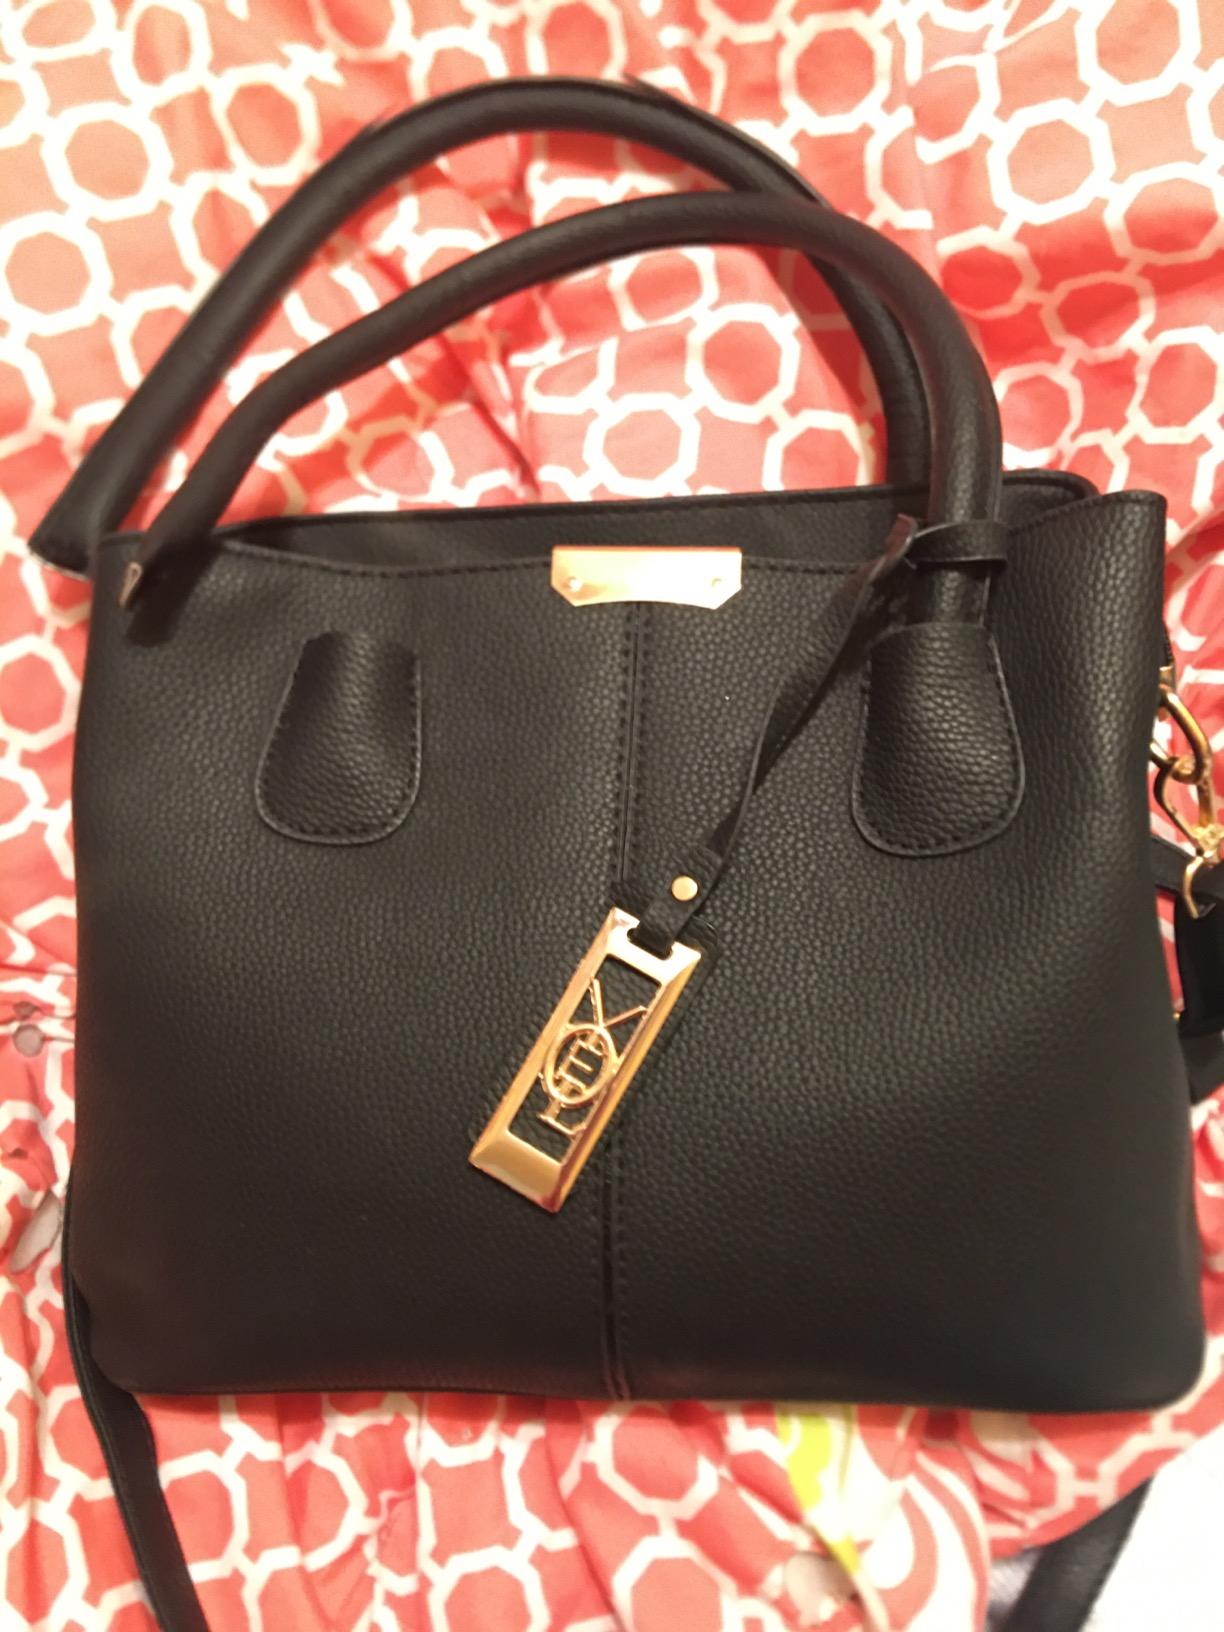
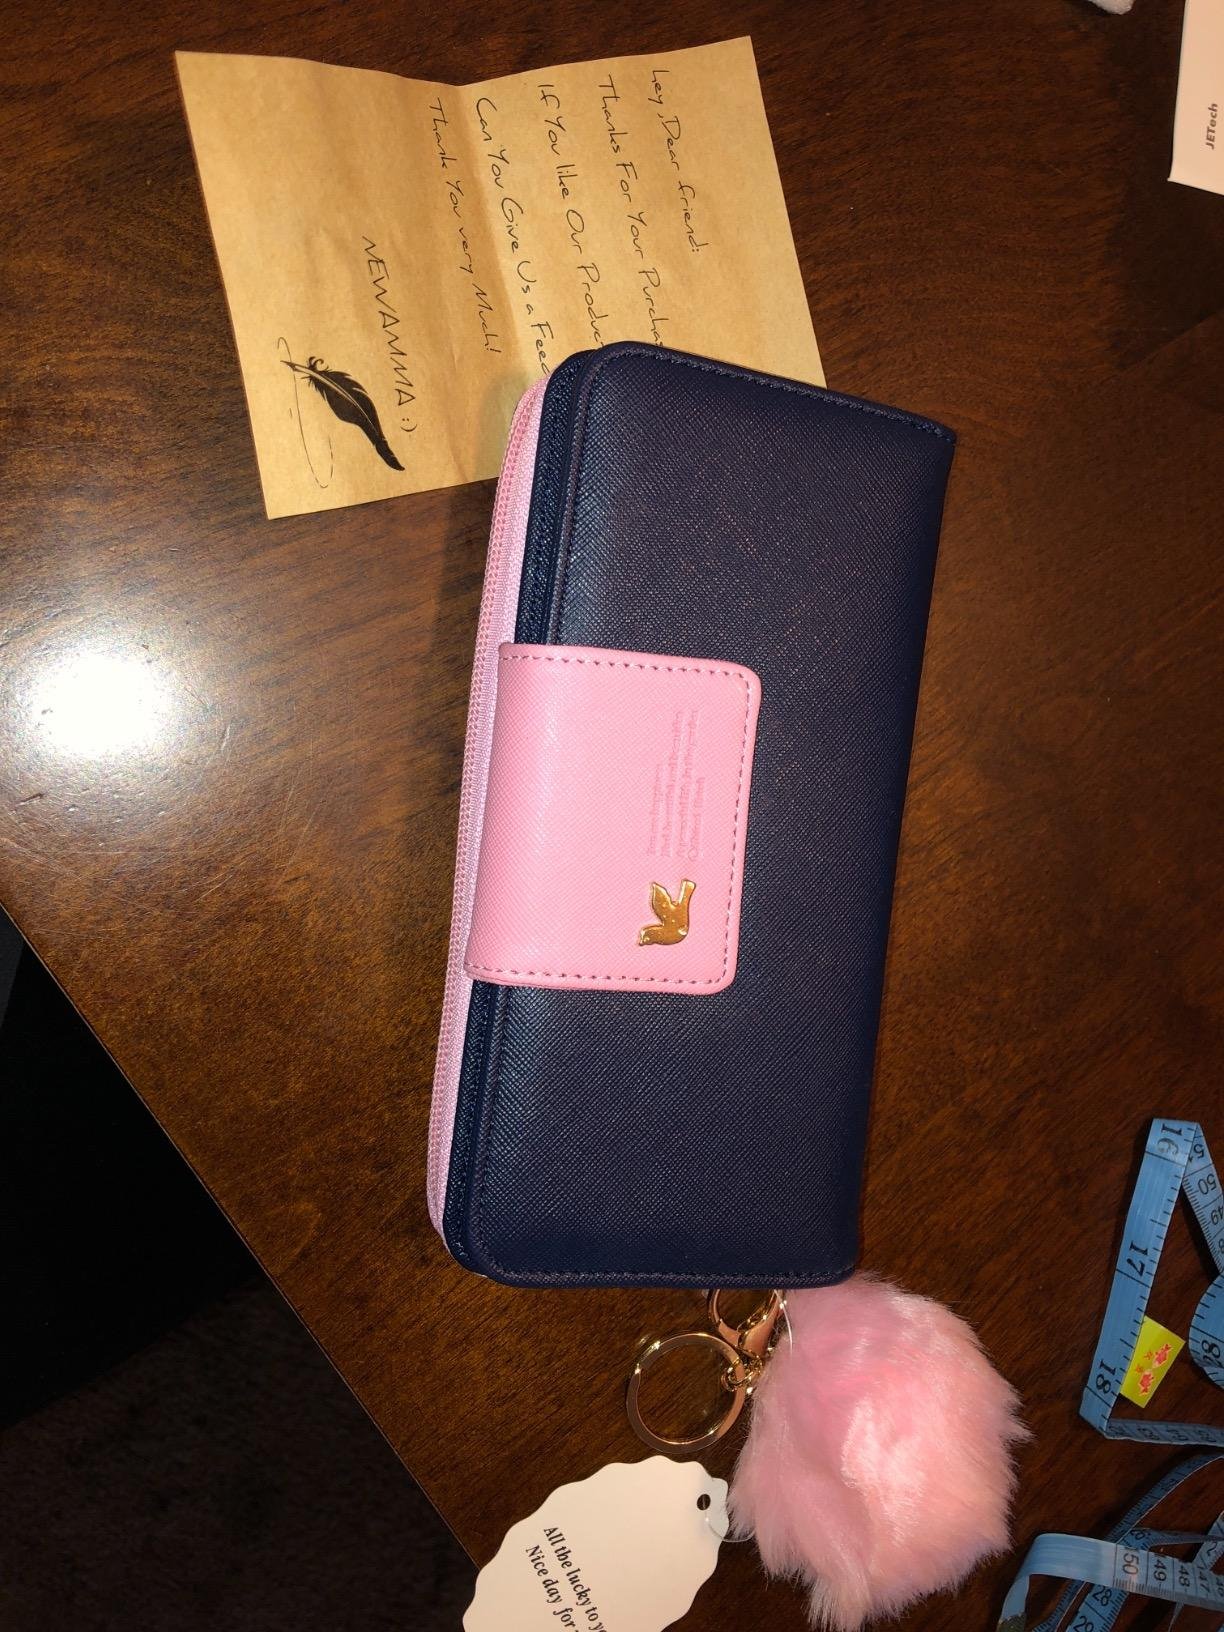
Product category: accessories_handbag
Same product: no